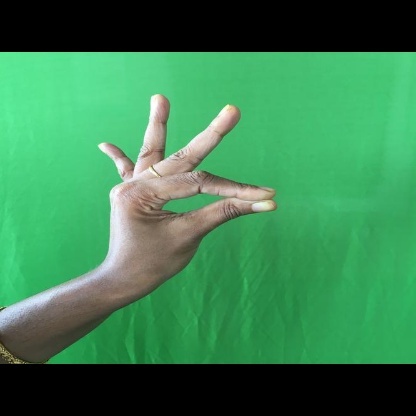
Mudra: Hamsasyam